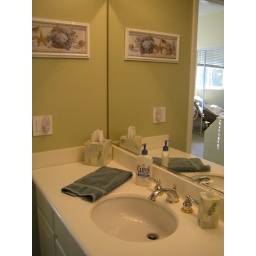
sink in the jack and jill bathroom